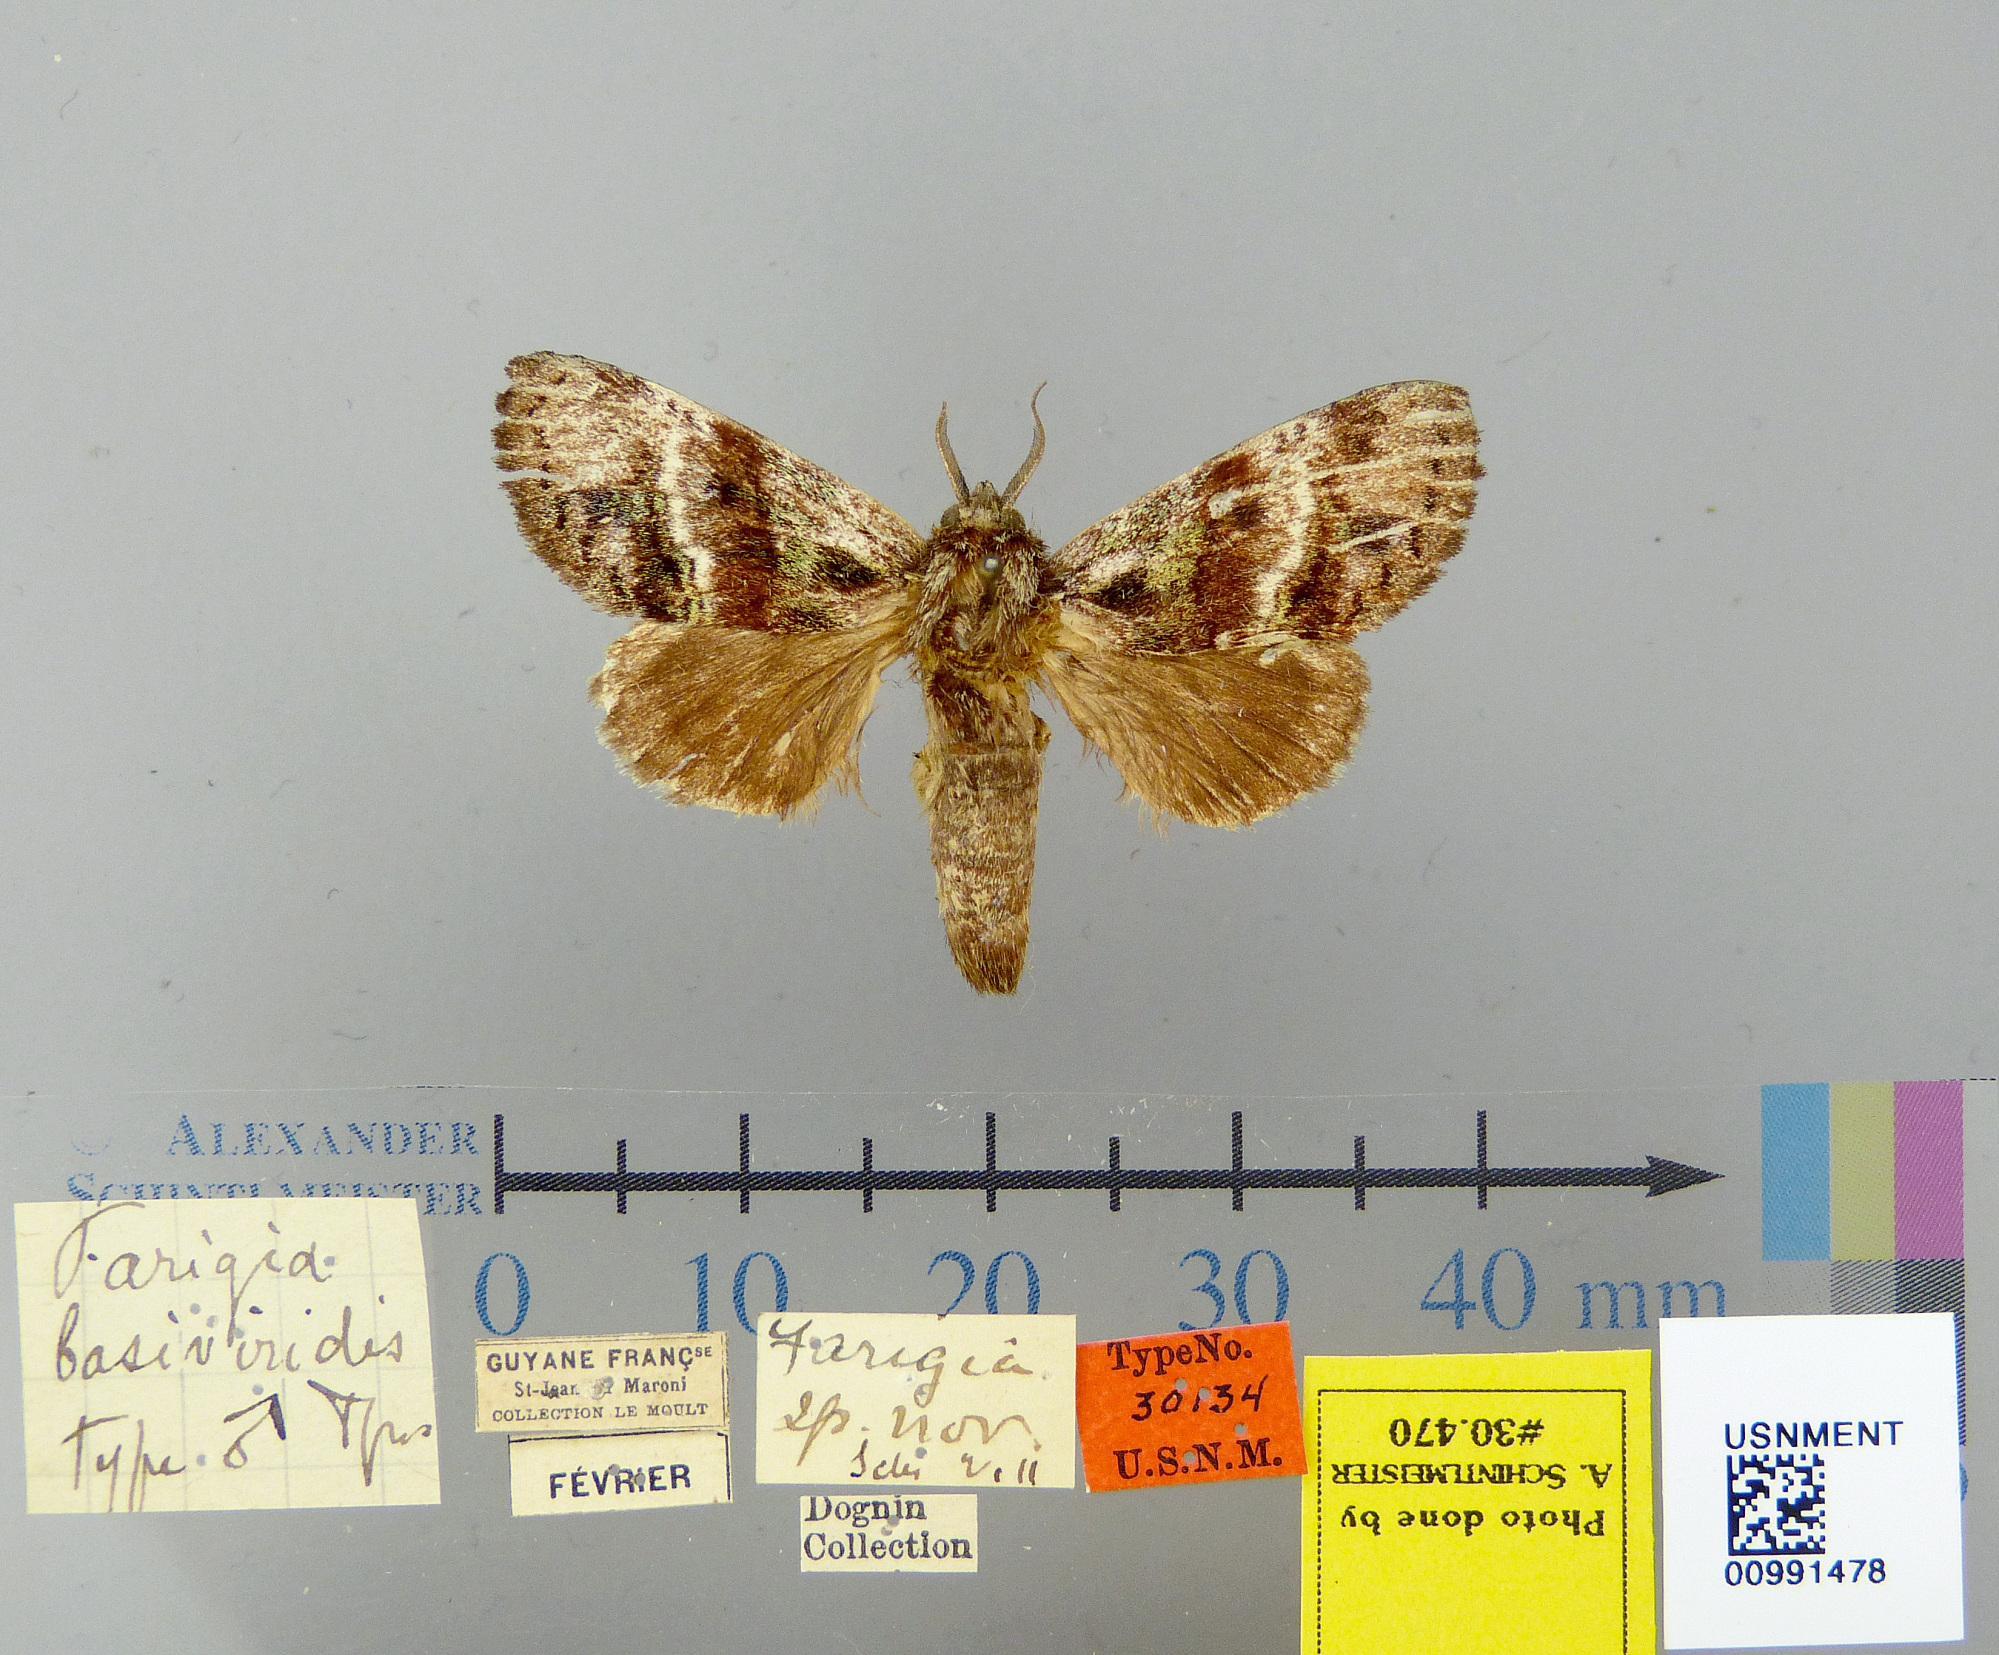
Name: Farigia basiviridis
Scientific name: Farigia basiviridis Dognin, 1911
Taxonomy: Animalia, Arthropoda, Insecta, Lepidoptera, Notodontidae
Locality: St. Jean, Maroni, Unknown, French Guiana
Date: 2 Feb 1911